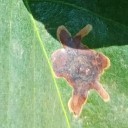
Label: Miner